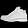
Label: Ankle boot